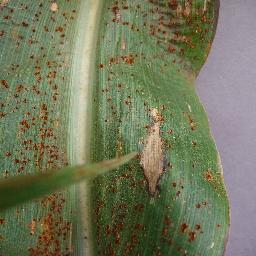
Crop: corn
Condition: (maize)_northern_blight